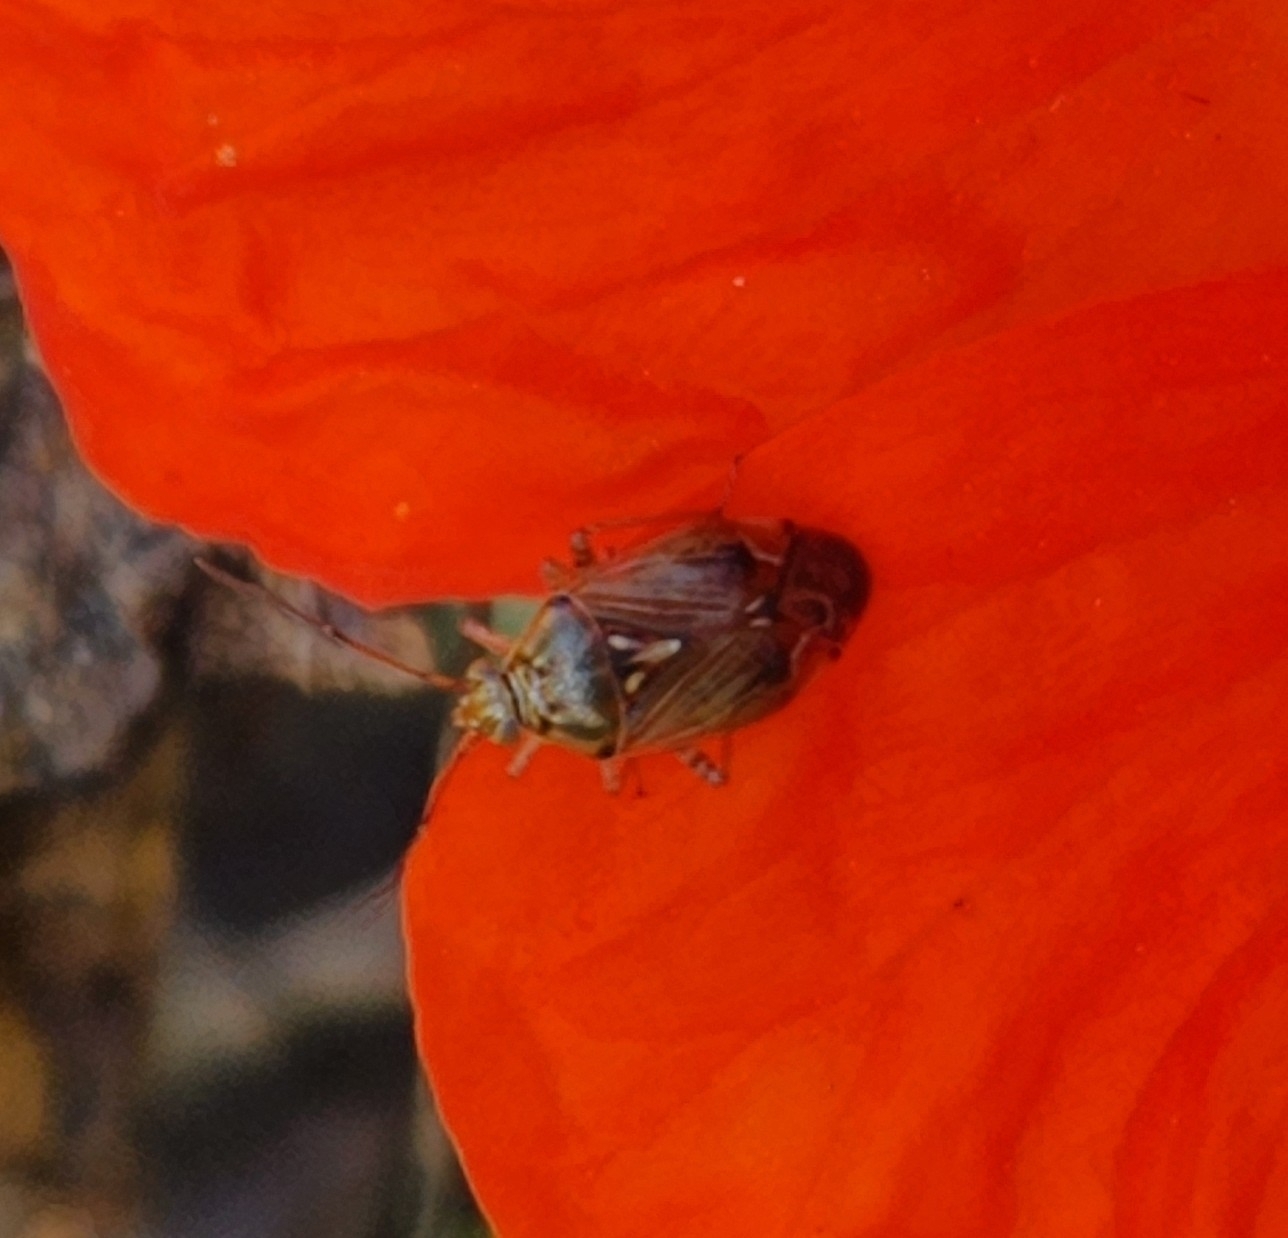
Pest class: lygus_bug